Too Tired to Die

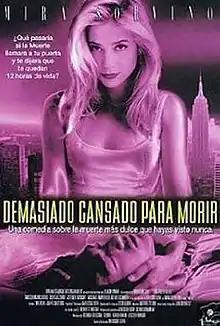
Spanish DVD cover

Too Tired to Die is a 1998 American-Korean independent comedy-drama film written and directed by Wonsuk Chin and starring Takeshi Kaneshiro (in his American debut) and Mira Sorvino. The film is about a young Japanese man who learns he has only twelve hours left to live. It was shot in June 1997 and premiered at the Sundance Film Festival on January 20, 1998, in the American Spectrum section.